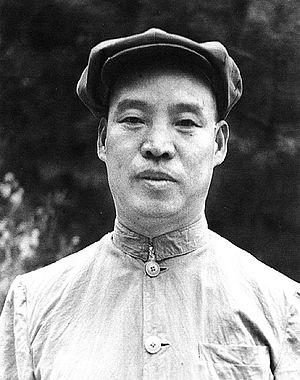
Cet article dresse une liste par ordre de mandat des maires de Pékin.